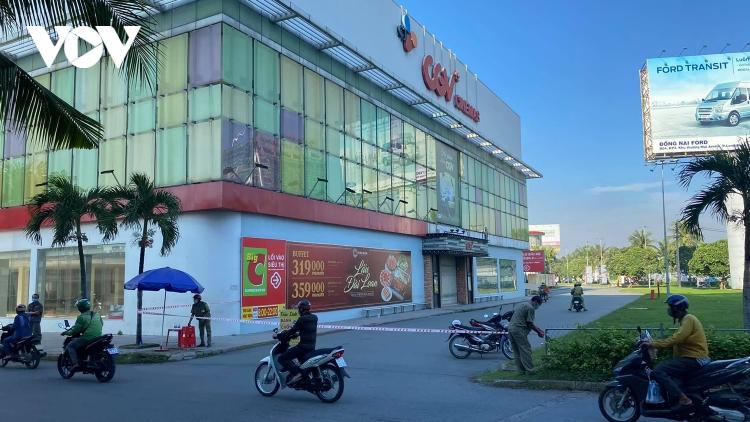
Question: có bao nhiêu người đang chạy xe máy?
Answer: có năm người đang chạy xe máy